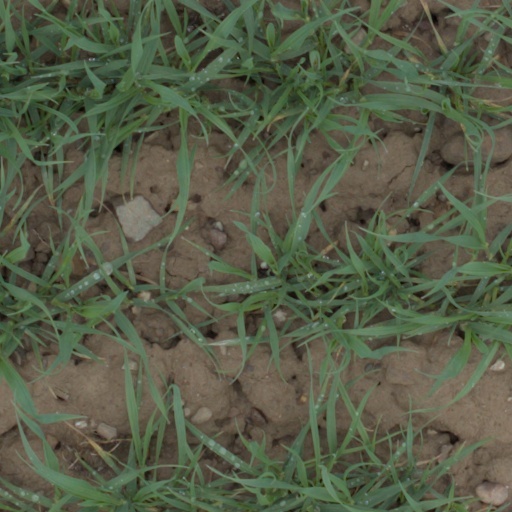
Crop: wheat